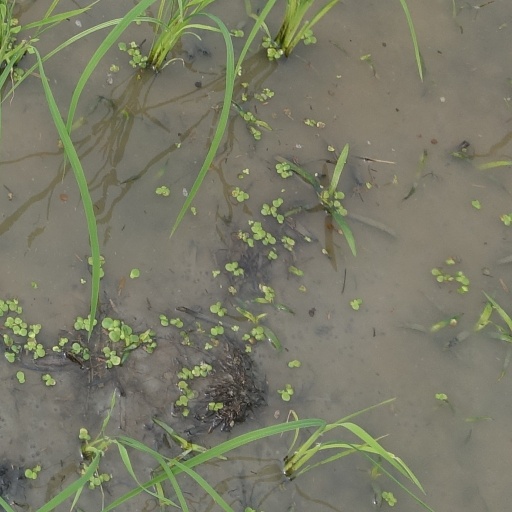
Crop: rice